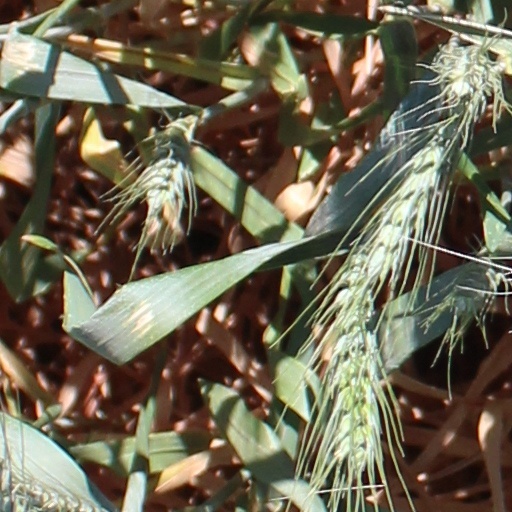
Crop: wheat